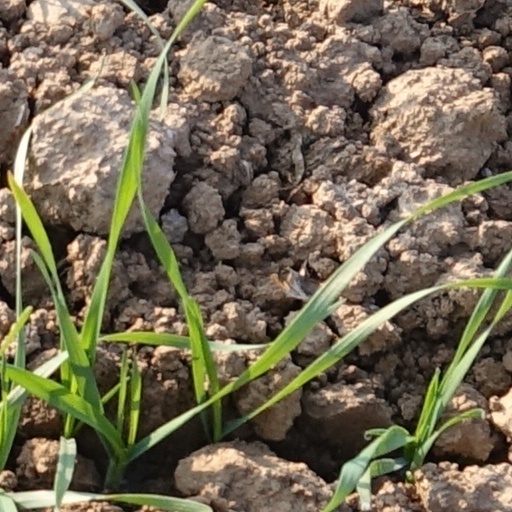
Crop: wheat